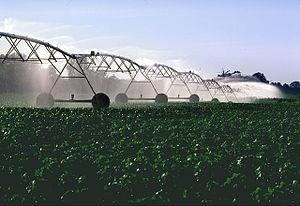
Le cycle de l'eau est un phénomène naturel qui représente le parcours entre les grands réservoirs d'eau liquide, solide ou de vapeur d'eau sur Terre : les océans, l'atmosphère, les lacs, les cours d'eau, les nappes d'eaux souterraines et les glaciers. Le « moteur » de ce cycle est l'énergie solaire qui, en favorisant l'évaporation de l'eau, entraîne tous les autres échanges.
L’irrigation est l'opération consistant à apporter artificiellement de l’eau à des végétaux cultivés pour en augmenter la production et permettre leur développement normal, en cas de déficit d'eau induit par un déficit pluviométrique, un drainage excessif ou une baisse de nappe, en particulier dans les zones arides.
L'irrigation à pivot central est une méthode d'irrigation de cultures par aspersion, où les buses tournent autour d'un pivot. Une surface circulaire centrée sur le pivot est alors irriguée, créant sur les vues aériennes un motif circulaire caractéristique.